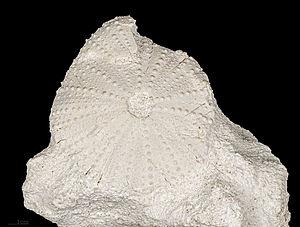
Tripneustes parkinsoni est une espèce éteinte d'oursins de la famille des Toxopneustidae et du genre Tripneustes.
Apt est une commune française, sous-préfecture du département de Vaucluse, dans la région Provence-Alpes-Côte d'Azur.
Tripneustes est un genre d'oursins de la famille des Toxopneustidae.